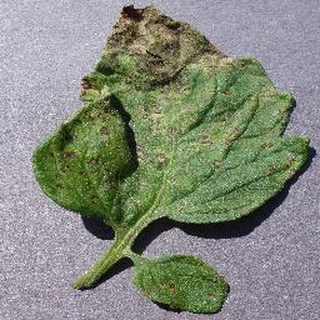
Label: tomato_septoria_leaf_spot